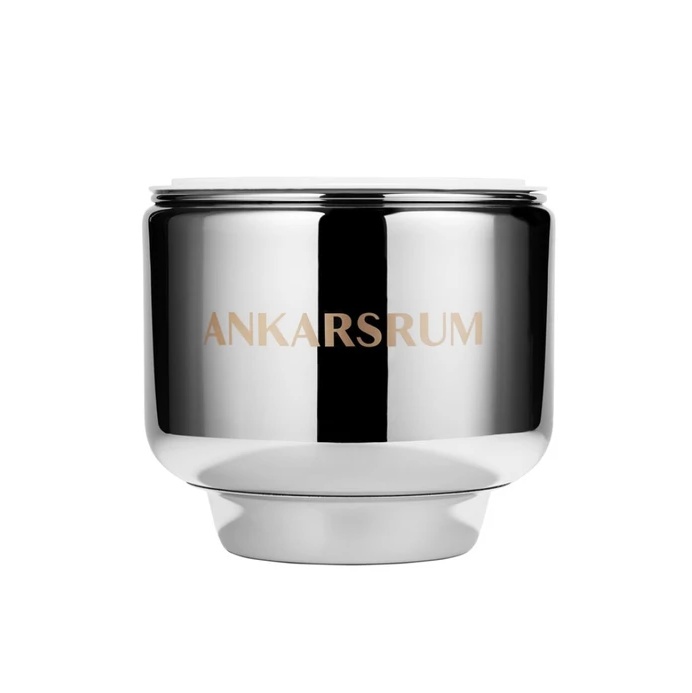
Ankarsrum 7 Litre Stainless Steel Bowl with Lid
The Ankarsrum Original Bowl 7 Qt with Lid is a top contender in the realm of bread baking. It boasts an impressive capacity, accommodating up to 1.5 liters of dough liquid. The convenience of the included bowl cover cannot be overlooked, as it enables the dough to undergo its rising process right within the bowl. Moreover, this versatile bowl cover also fits snugly onto the beater bowl. Volume 7 liters, max. capacity 5 kilos of dough. The bowl fits all Assistents N1-N30. Style: Stainless steel bowl, Polyethylene plastic bowl cover SKU: 920900016 The Ankarsrum Mixer was formally known as Magic Mill, Electrolux & the Assistant. Most parts for the Ankarsrum are compatible with past models. For more information give us a call toll-free @ 1-888-692-6724
Brand: Ankarsrum
Category: Home & Garden > Kitchen & Dining > Tableware > Serveware Accessories > Punch Bowl Stands